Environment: lab
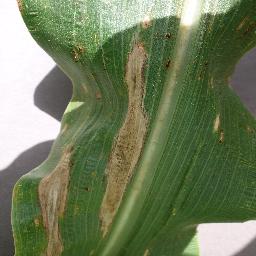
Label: northern_corn_leaf_blight